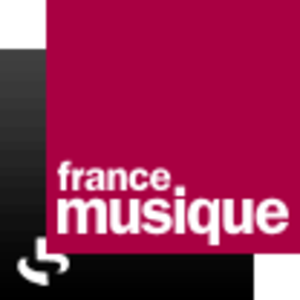
Ceci est le logo de la station de radio France Musique, appartenant à Radio France
Cet article intitulé liste des stations de radio en France a pour but de recenser toutes les radios émettant depuis le territoire français. Il peut s'agir de stations de radio au statut public ou privé. Ces stations de radio peuvent présenter un caractère national, régional ou local. Le cas des radios françaises que l'on capte dans les DOM-TOM fait l'objet d'une section spécifique.